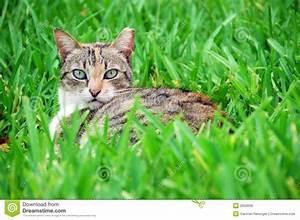
cat